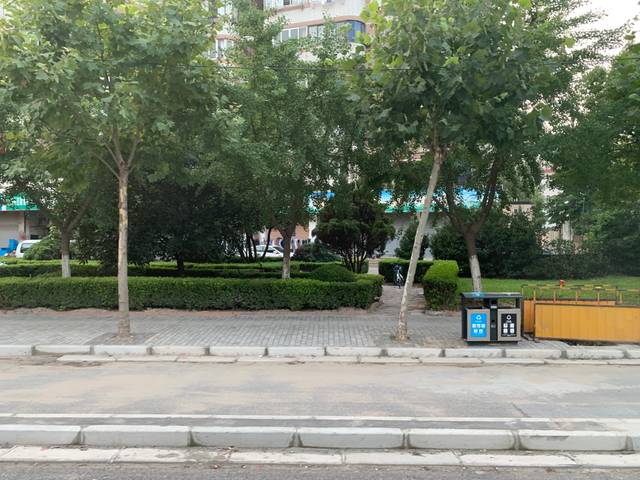
Region: China
Coordinates: 31.236, 121.557